Alicia R. Chacón International School

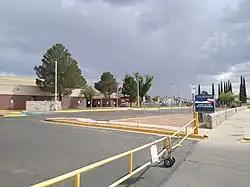

Alicia R. Chacón International School is a K–8 school in El Paso, Texas. It is operated by the Ysleta Independent School District.